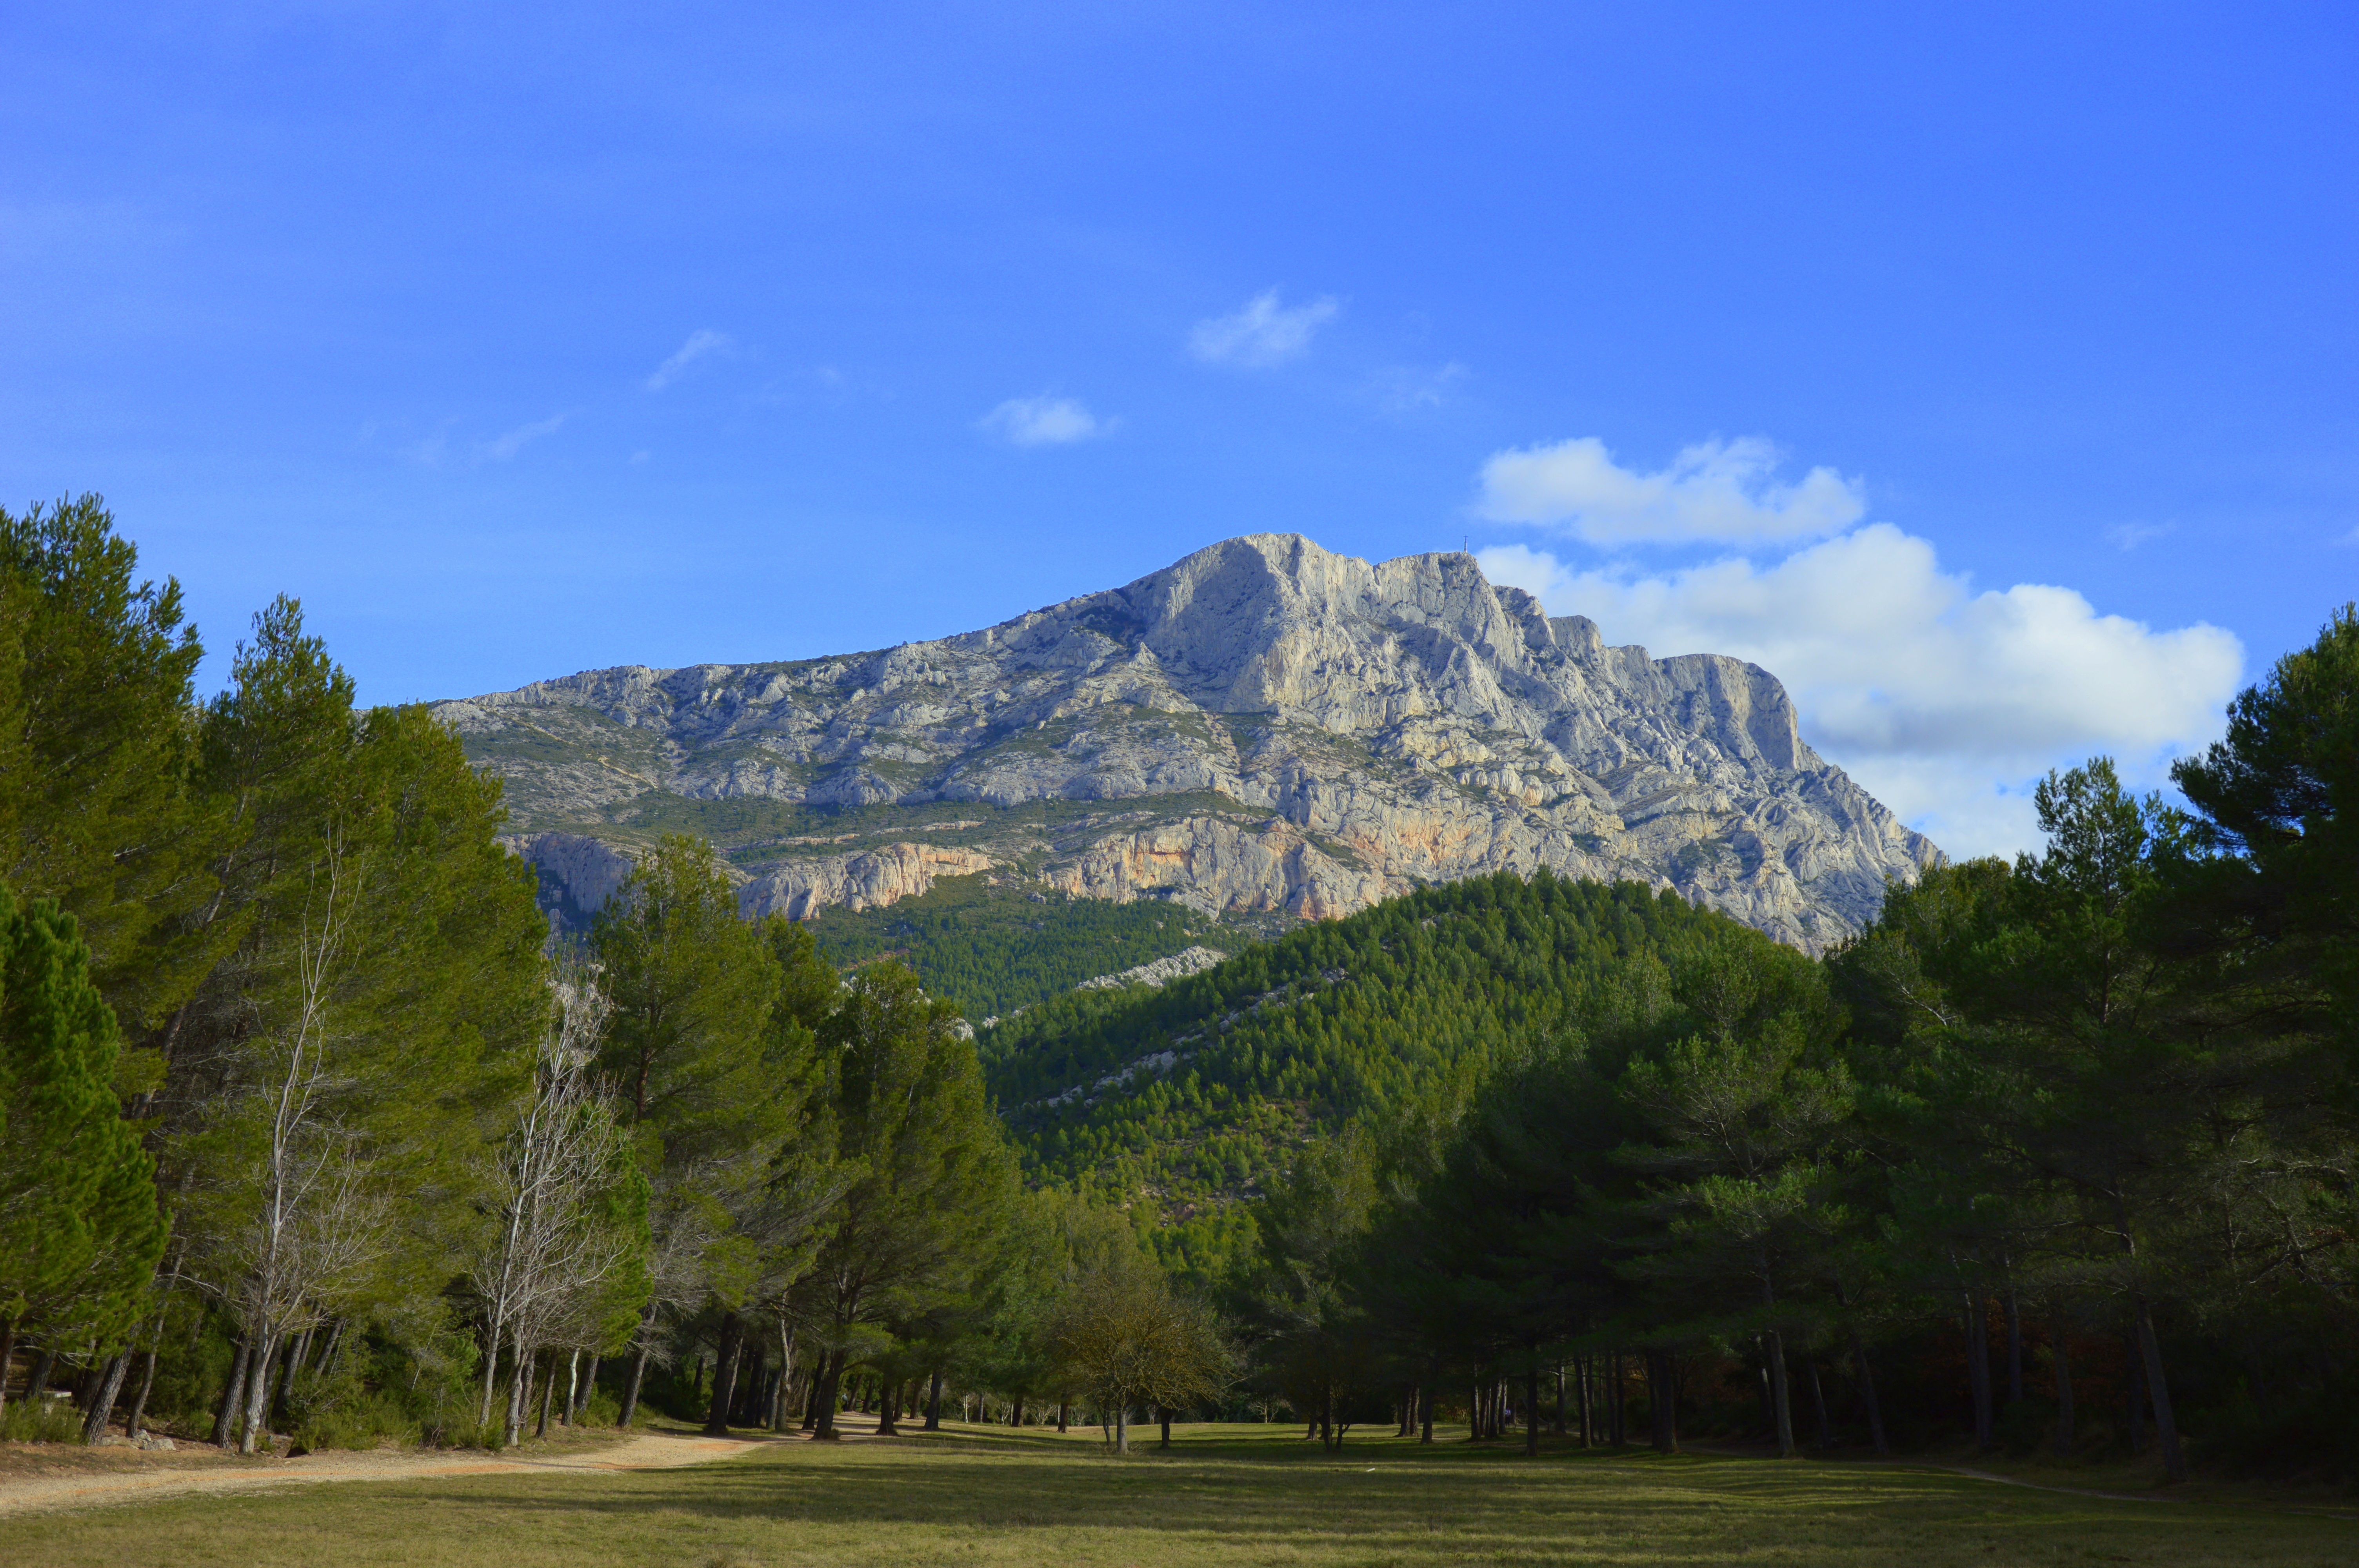
landscape, tree, nature, wilderness, mountain, meadow, hill, lake, valley, mountain range, france, national park, ridge, alps, plateau, loch, ecosystem, landform, aix in provence, holy victory, natural environment, geographical feature, mountainous landforms